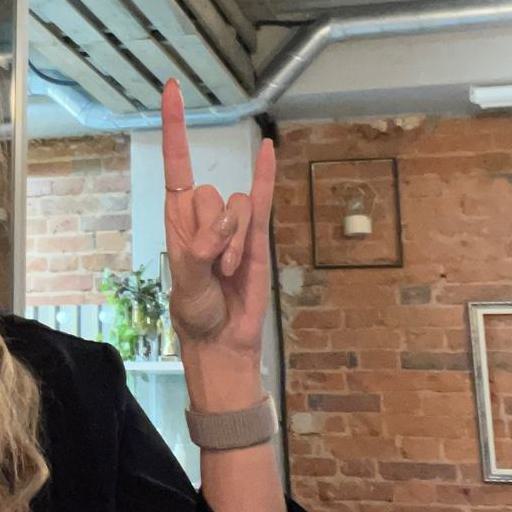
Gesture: rock